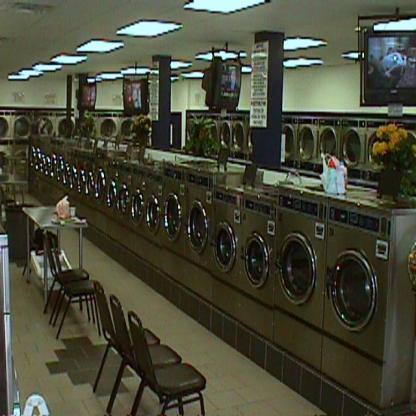
Scene: Indoor